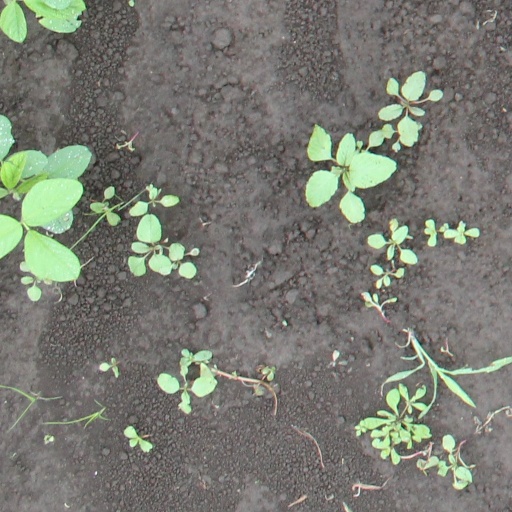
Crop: soybean